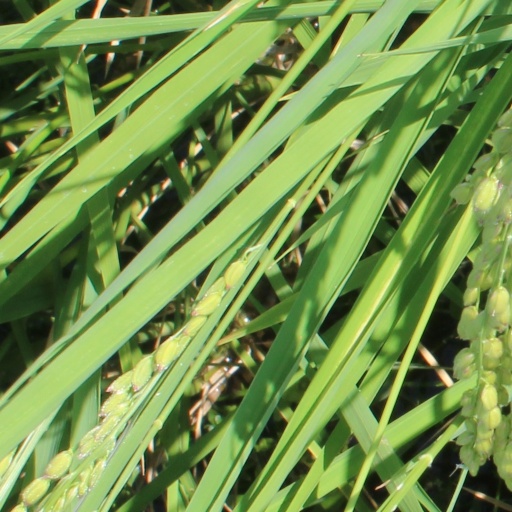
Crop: rice